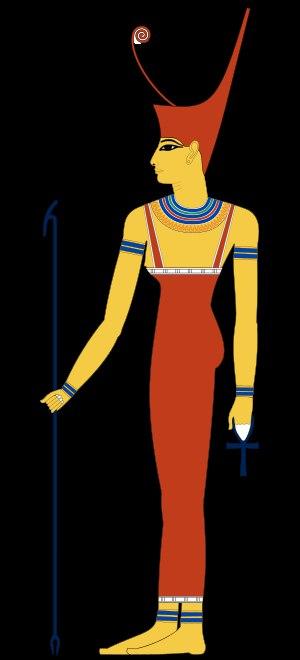
Saïs se situait sur la branche canopique du Nil dans le delta occidental. Elle est identifiée de nos jours au site du village de Sa el-Hagar, à l'Ouest de Samannud.